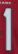
Number: 1